Guinea-Bissau

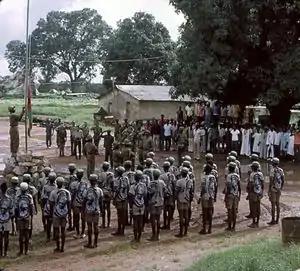
PAIGC forces raise the flag of Guinea-Bissau in 1974.

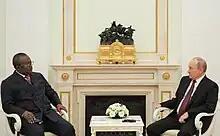
Guinea-Bissau President Umaro Sissoco Embaló with Russian President Vladimir Putin in Moscow, Russia, 25 October 2022

Independence was unilaterally declared on 24 September 1973, which is now celebrated as the country's Independence Day, a public holiday. The country was formally recognized as independent on 10 September 1974. Nicolae Ceaușescu's Romania was the first country to formally recognise Guinea-Bissau and the first to sign agreements with the African Party for the Independence of Guinea and Cape Verde.